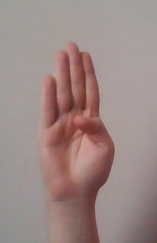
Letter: kaaf